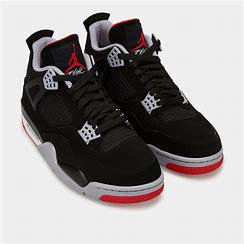
Brand: Jordan
Model: 4 Retro